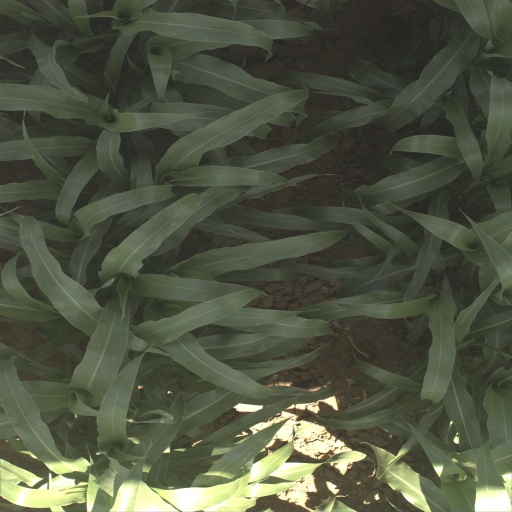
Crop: sorghum